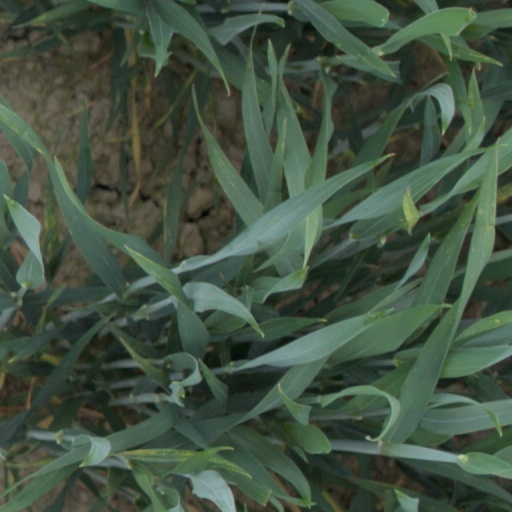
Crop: wheat